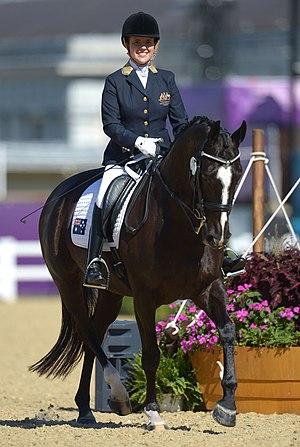
Hannah Dodd est une sportive australienne, cavalière de dressage handisport puis joueuse de basket-ball en fauteuil roulant.